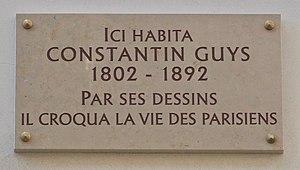
Plaque en hommage au peintre Constantin Guys, n°80 rue de Provence (Paris, 9e).
Constantin Guys est un dessinateur et peintre français, né le 3 décembre 1802 à Flessingue et mort le 13 mars 1892 à Paris.
La rue de Provence est une voie des 8ᵉ et 9ᵉ arrondissements de Paris.